Ġbejna

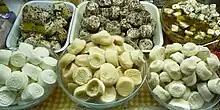
Selection of fresh and cured ġbejniet

Ġbejna (plural ") is a small round cheese made in Malta from sheep milk, salt and rennet. Most sheep's milk produced in Malta is used for the production of these small cheeses.